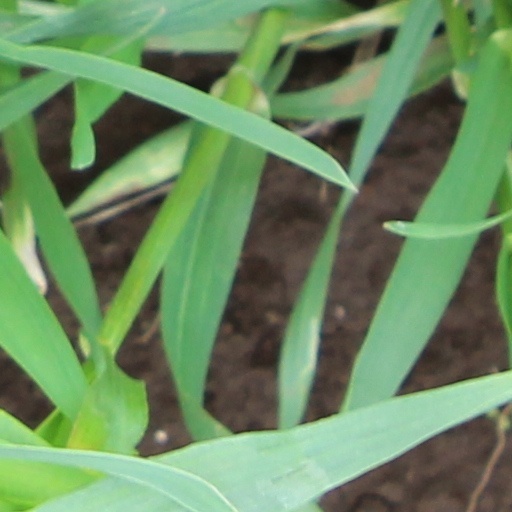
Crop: wheat